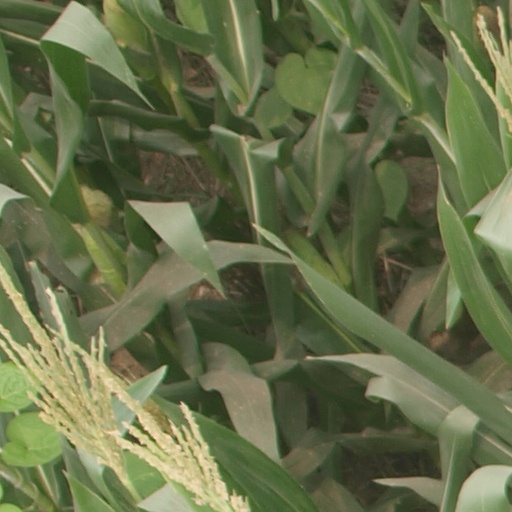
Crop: maize; corn